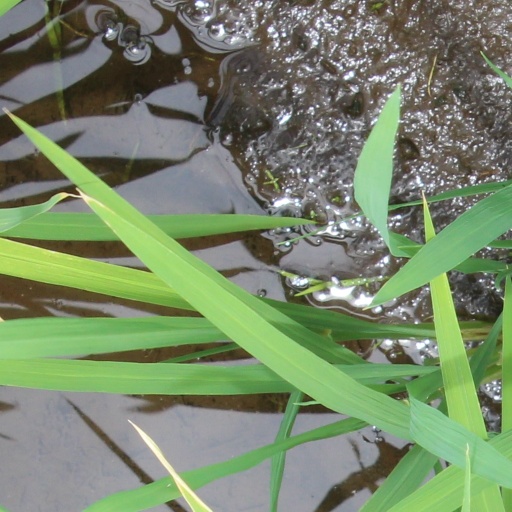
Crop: rice